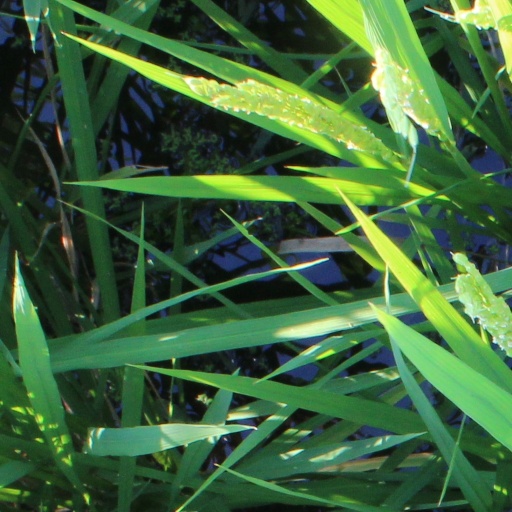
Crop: rice